Baku Metro

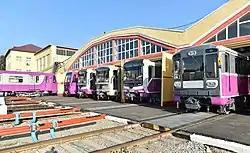

Officially Baku Metro has two lines, however due to problems with opening the second part of Cəfər Cabbarlı, Baku instead operates as a large four branch system, with trains travelling from Həzi Aslanov to either İçərişəhər or Dərnəgul, branching at May 28 (beneath the main train station). Rare services from both Dərnəgul and İçərişəhər also terminate at Bakmil, but only twice per hour. There is a one-stop "second line" that operates separately between Cəfər Cabbarlı (essentially different platforms within the same station as May 28) and Şah İsmail Xətai, a shuttle service using only one of the two tracks due to low demand. The second interchange station is “Memar Əcəmi" where Green and Violet Lines cross.